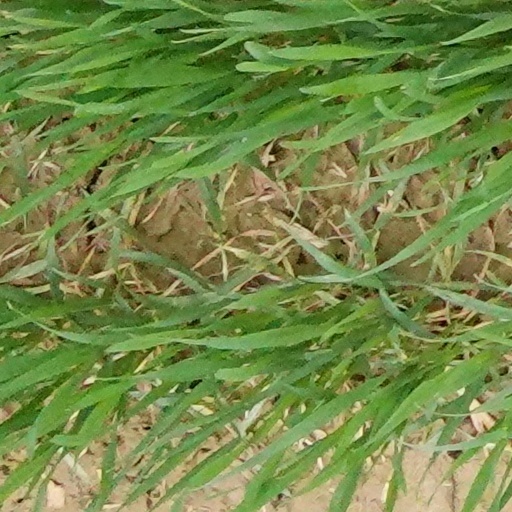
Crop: wheat